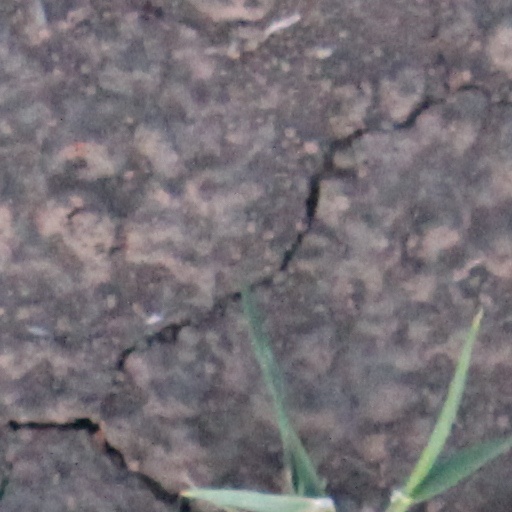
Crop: wheat